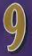
Number: 9